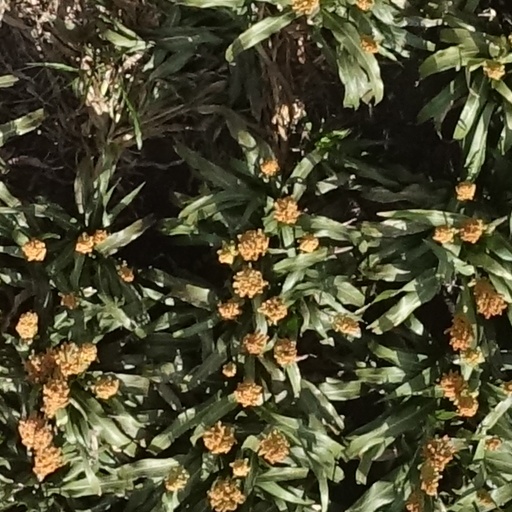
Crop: sorghum